Dinsman

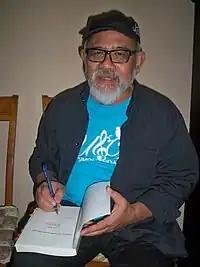
Dinsman signs his book "To Look for Islamic Fairness in Malaysia", 31.1.2018

He wrote several plays: "Jebat" (1973), "Protes" (“Protest”, 1972), "Bukan Bunuh Diri" (“Not suicide” 1974), Ana (1976), "Di Pulau Sadandi" (“On the Island of Sadandi” 1977), "Project Izie" (1982), "Siapakah Takutkan Amerika?” ( Who's Afraid of America?, 1996), "Nabi Yusuf" (2005, The Prophet Yusuf), “Tamu dari Medan Perang”(“The Guests from the War Field” 2006), "Apokalipso " (“The Apocalypse”, 2008) "Menunggu Kata dari Tuhan" (Waiting for the Word of God, 2009). Almost all of them are absurdist in nature, undoubtedly influenced by the Western playwrights, in particular Ionesco. His credo is: "The more viewers do not understand the content of the play, the more successful it is". His poetry is mostly of a protest and satirical nature. In the 21st century he staged two innovative performances: theatre atop the tree (2016, on the basis of Usman Awang’s poetry) and theatre on the paddy field (2017, on the basis of Usman Awang’s play “Uda dan Dara”). He writes also publicist books such as “Mencari Kewajaran Islam di Malaysia” (To Look for Islamic Fairness in Malaysia, 2017)